Hernán Pinto

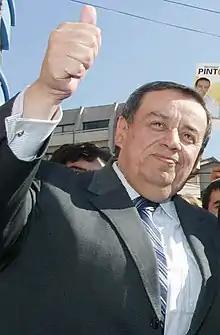
Hernán Pinto (2009)

Hernán Eduardo Pinto Miranda (17 January 1953 – 29 July 2020) was a Chilean lawyer, politician and member of the Christian Democratic Party (PDC).